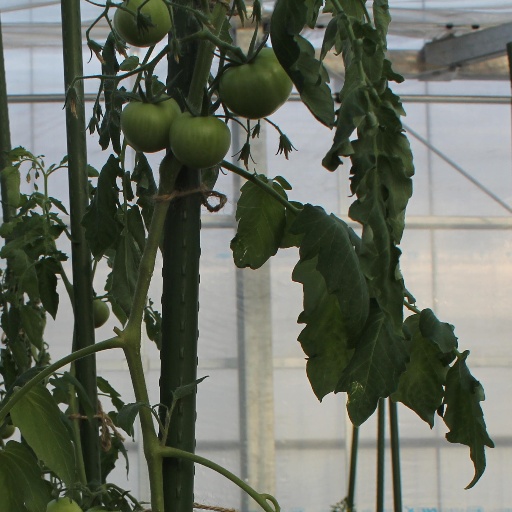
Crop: tomato